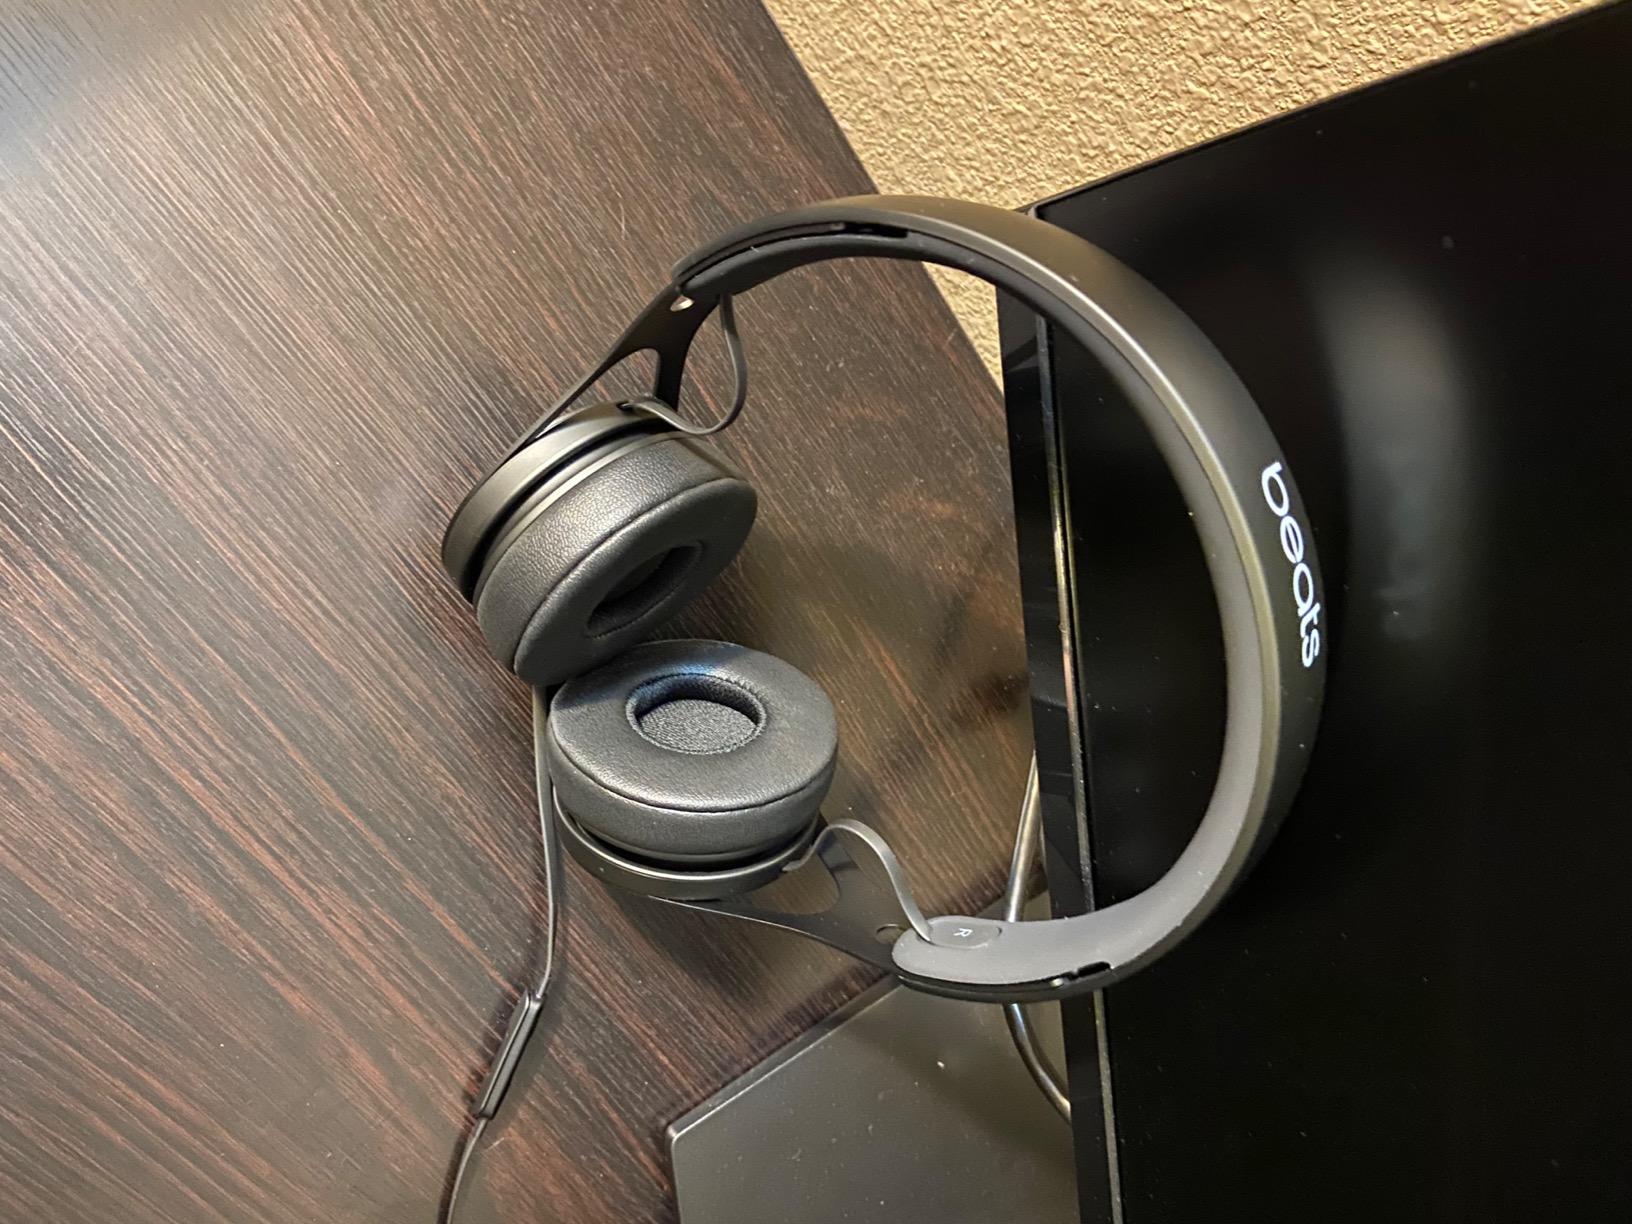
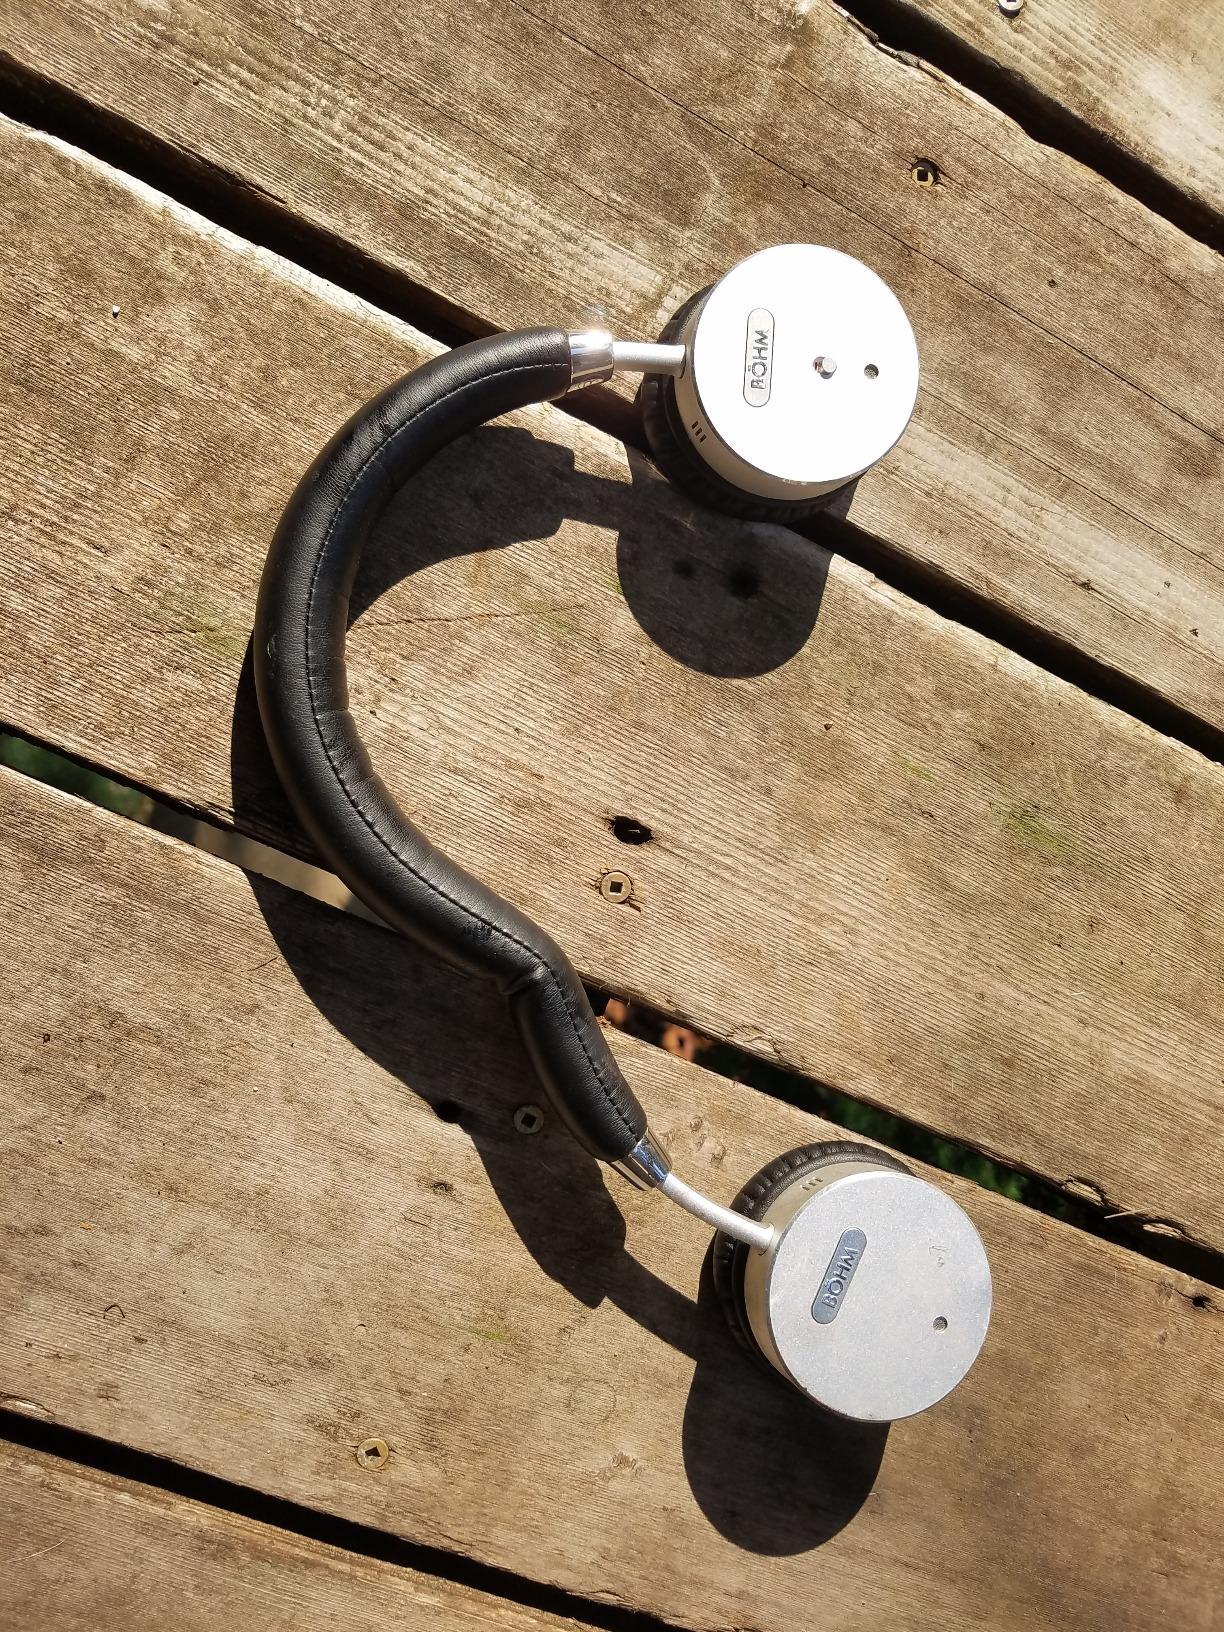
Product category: headphones
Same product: no